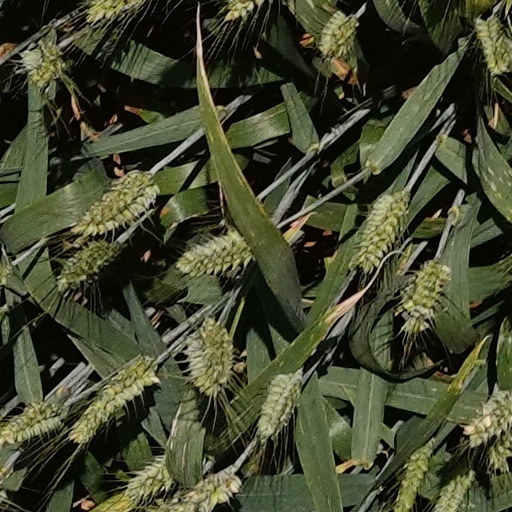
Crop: wheat